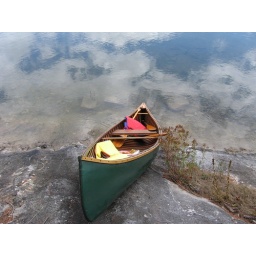
Clouds reflecting off the water makes a canoe seem like it's in the sky